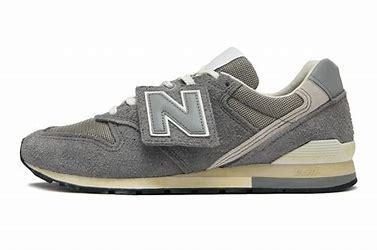
Brand: New
Model: Balance New Balance 996